Heat exchanger

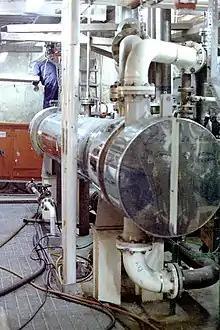
Shell and tube heat exchanger

Shell and tube heat exchangers consist of a series of tubes which contain fluid that must be either heated or cooled. A second fluid runs over the tubes that are being heated or cooled so that it can either provide the heat or absorb the heat required. A set of tubes is called the tube bundle and can be made up of several types of tubes: plain, longitudinally finned, etc. Shell and tube heat exchangers are typically used for high-pressure applications (with pressures greater than 30 bar and temperatures greater than 260 °C). This is because the shell and tube heat exchangers are robust due to their shape.
Several thermal design features must be considered when designing the tubes in the shell and tube heat exchangers: